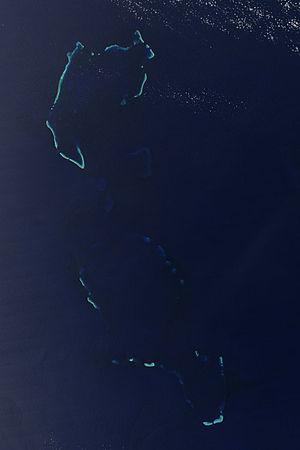
La Nouvelle-Calédonie, avec 18 576 km² et une ZEE de 1 450 000 km², occupe une position moyenne entre le géant continental australien et les petites îles de la Mélanésie ou de Micronésie. Cette superficie en fait l'un des plus grands territoires du Pacifique Sud et le second de la France d'outre-mer, après la Guyane. Sa surface émergée est à peu près aussi étendue que la Picardie ou que la Basse-Normandie.